Finances of the Islamic State

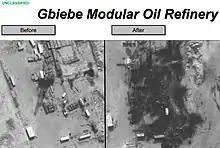
Pictures show damage to the Gbiebe oil refinery in Syria following airstrikes by US and coalition forces.

Exporting oil extracted from captured oilfields has brought in tens of millions of dollars for the Islamic State. A US Treasury official estimated in 2014 that IS earned US$1 million a day from the export of oil, much of which was sold illegally in Turkey. The same year, Dubai-based energy analysts put the combined oil revenue from IS's Iraqi-Syrian production as high as US$3 million per day. An accurate estimate of the Islamic State's true revenue from oil is difficult, as black market sales are difficult to trace.